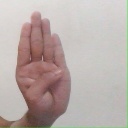
अक्षर: ब